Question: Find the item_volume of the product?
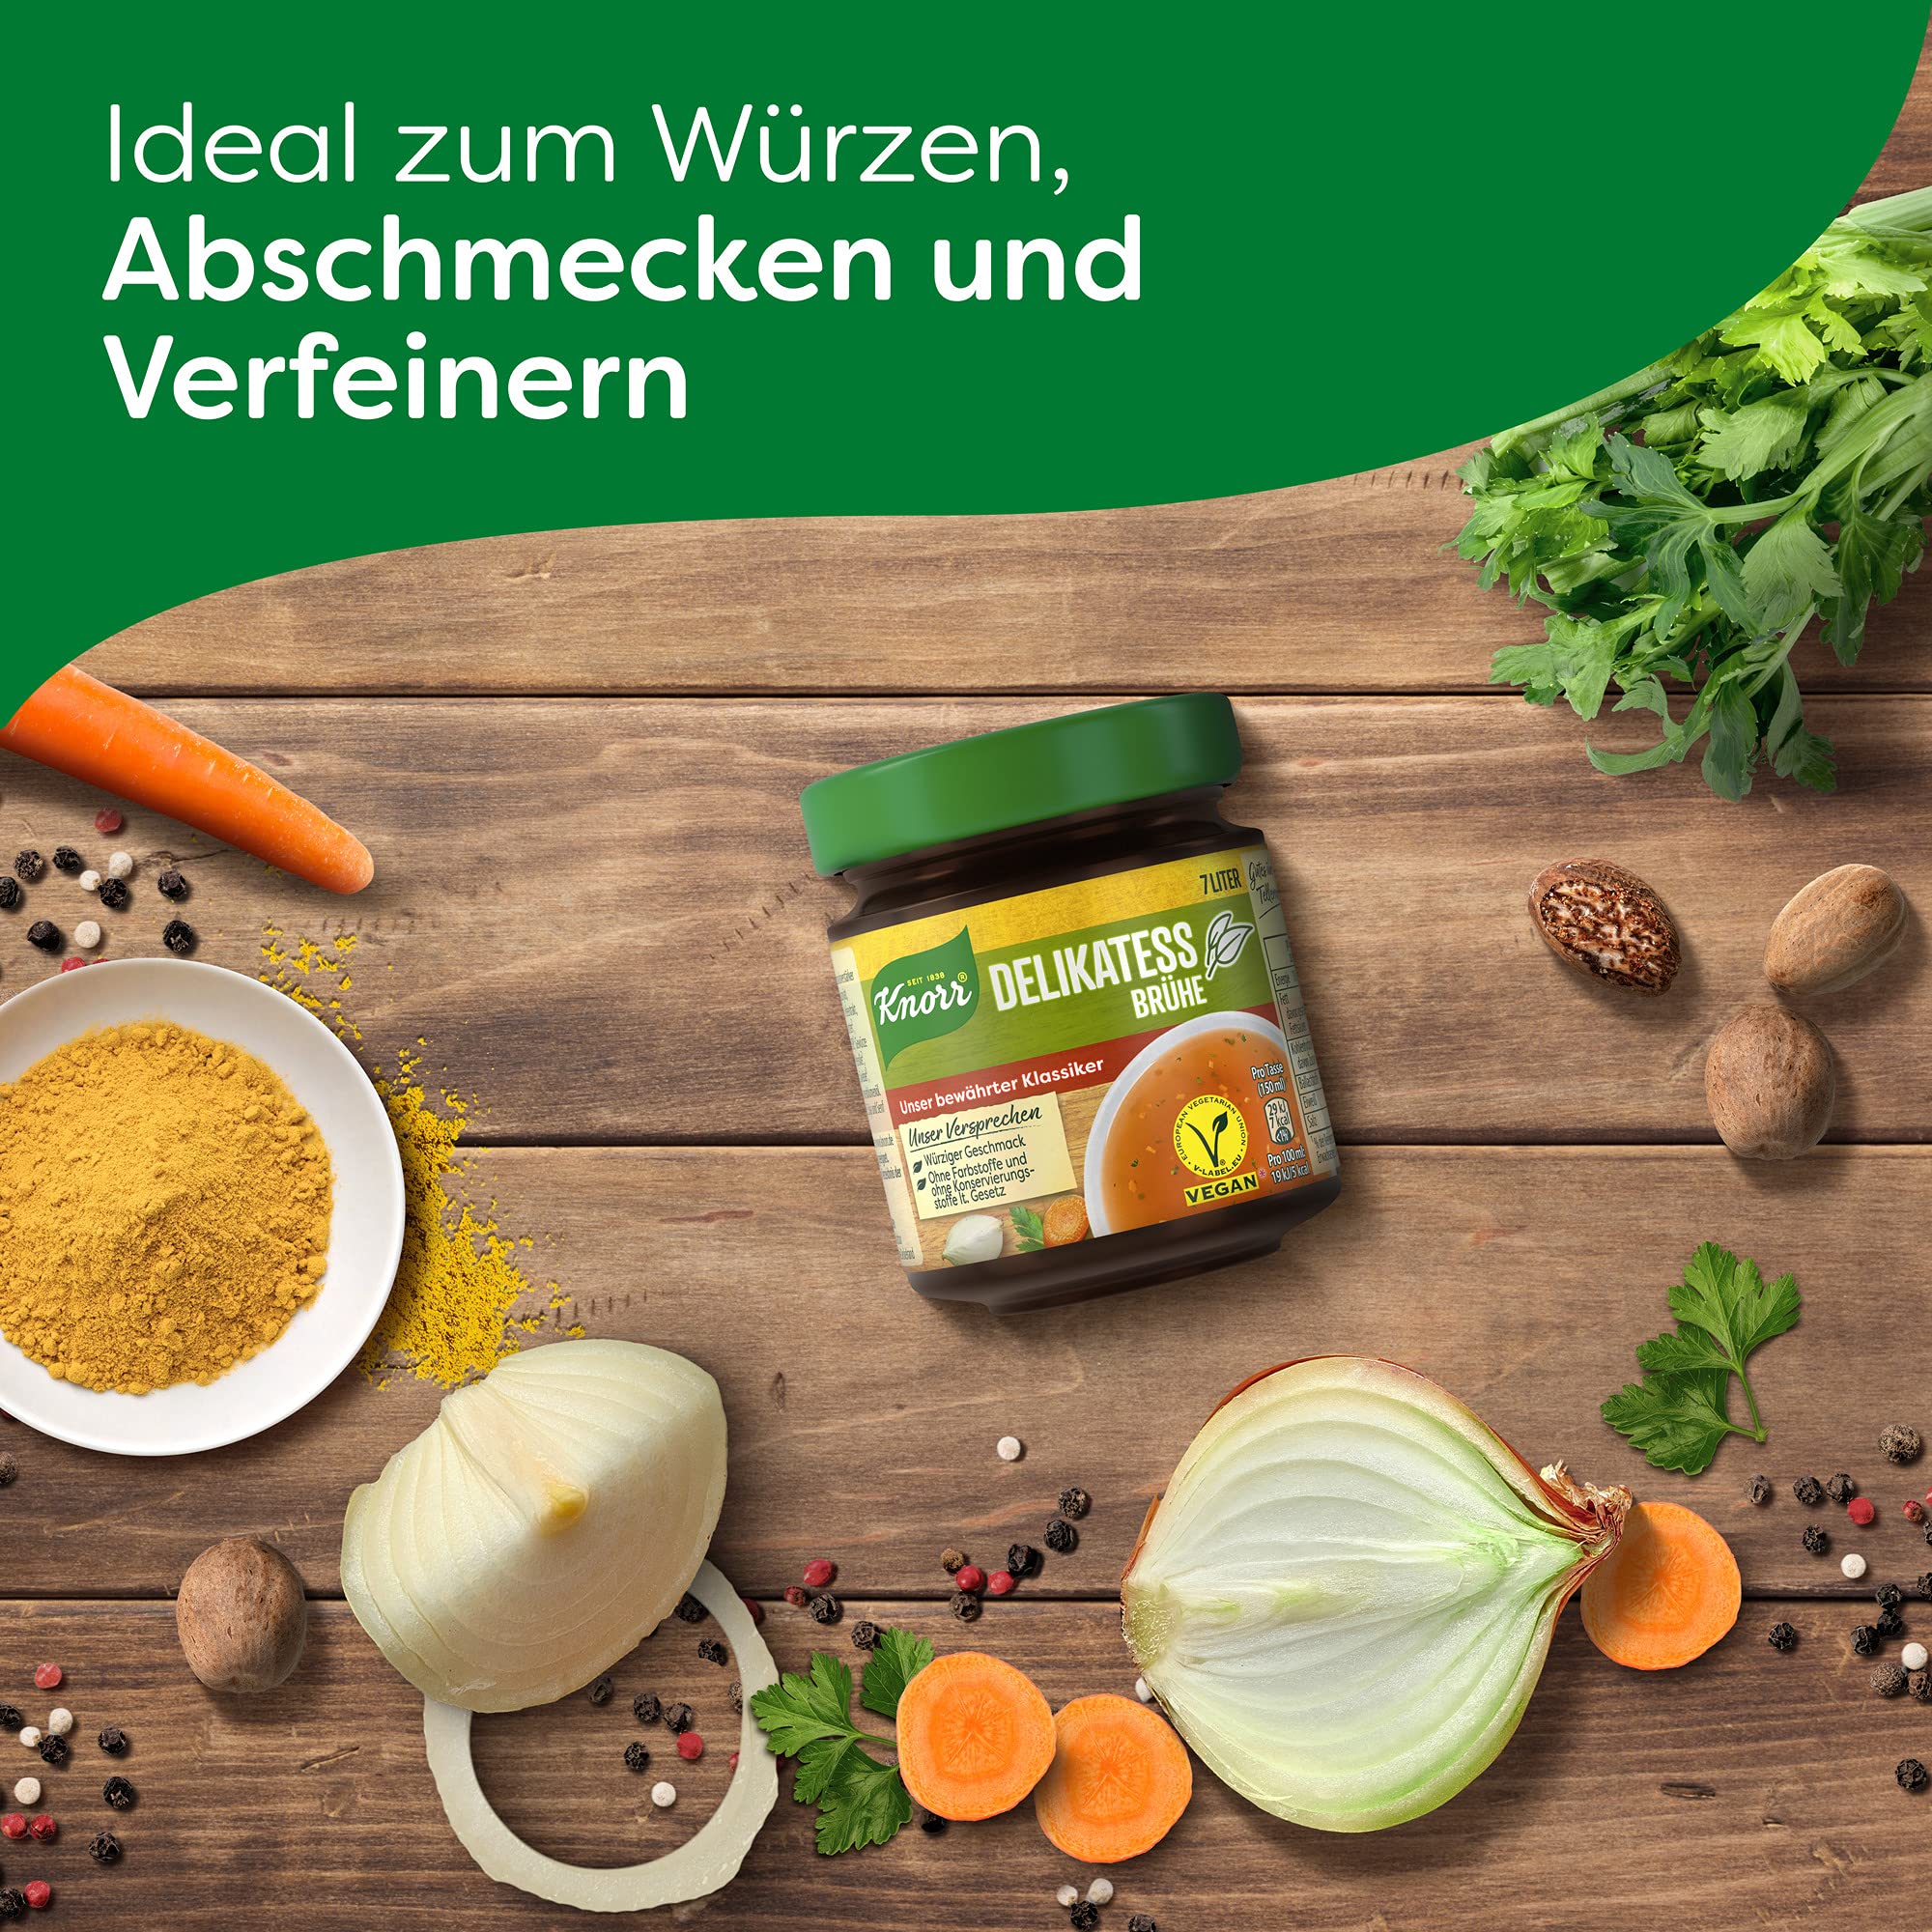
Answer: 7.0 litre